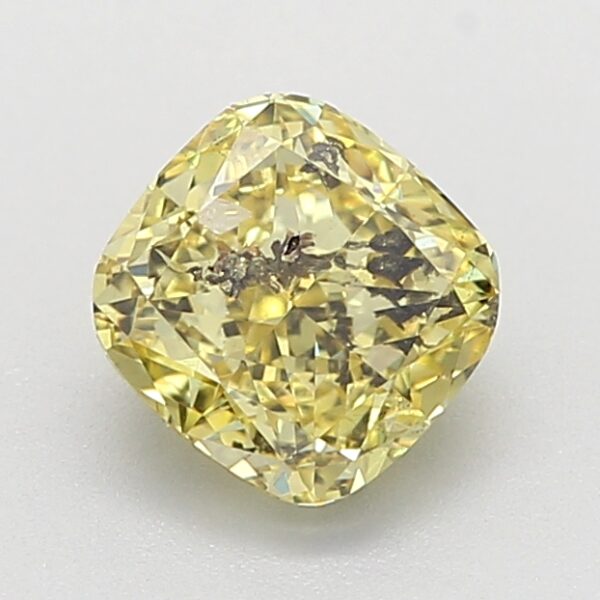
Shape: cushion
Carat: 1.02
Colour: FANCY
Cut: EX
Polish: EX
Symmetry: VG
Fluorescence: N
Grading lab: GIA
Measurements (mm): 5.75 x 5.55 x 3.53